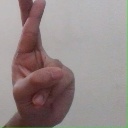
अक्षर: र